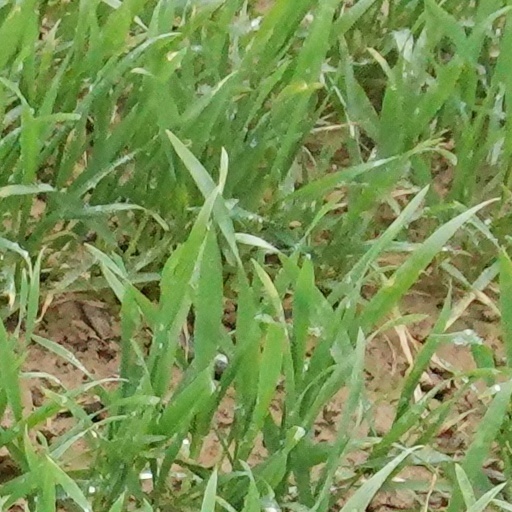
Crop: wheat